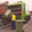
Label: truck